McLean House (Appomattox, Virginia)

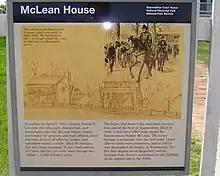

Elizabeth Bacon Custer's will of November 18, 1926, presented to the Probate court of New York City on May 11, 1933, stated: "the two flags of truce, one made of a white towel and the other' of a white handkerchief, which were used on the occasion of the surrender of General Lee at Appomattox, and also a table on which the surrender of General Lee to General Grant was written." The will further explained that these items were at the Memorial Hall of the War Department Building in Washington, D.C.